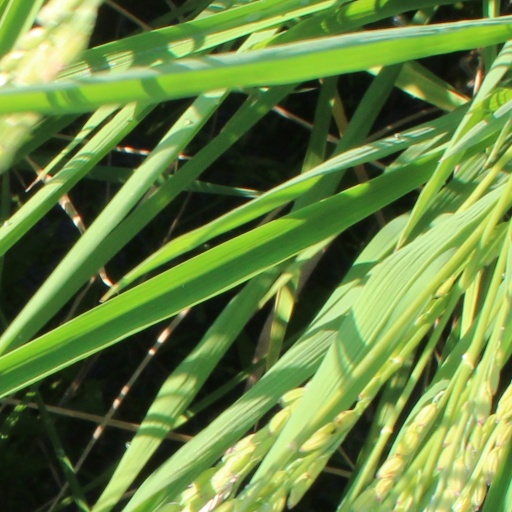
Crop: rice